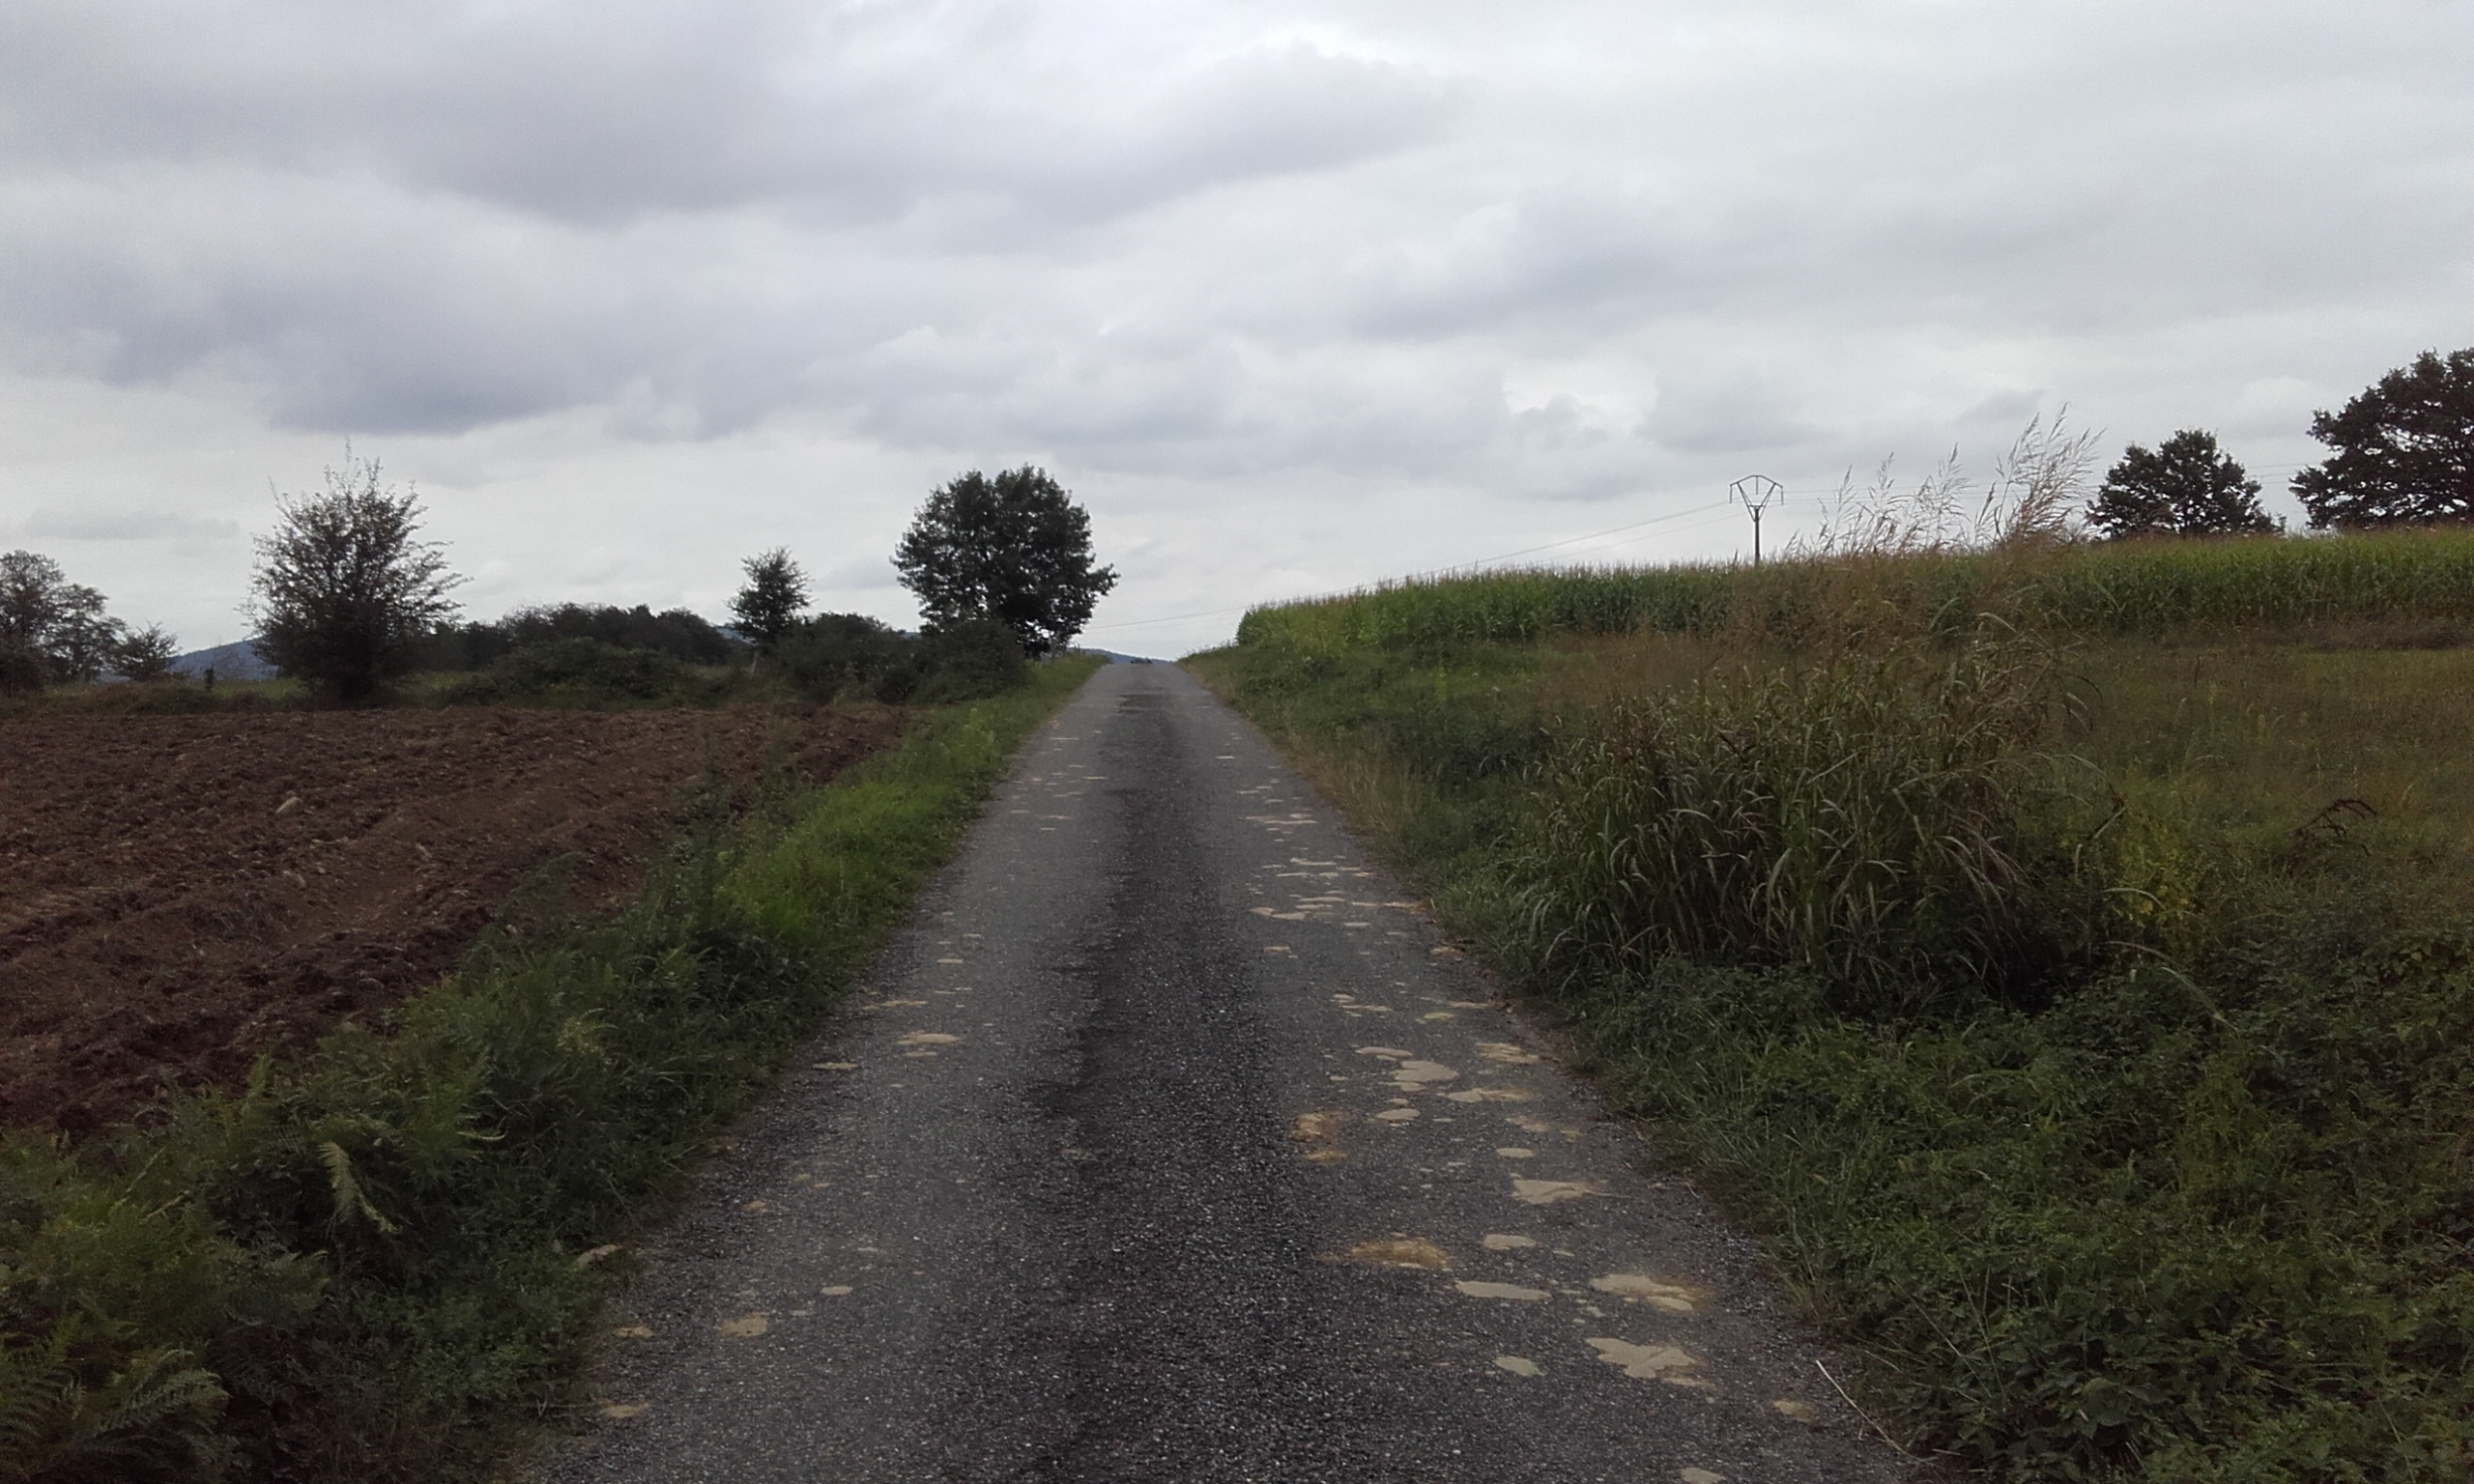
trees, road, path, nature, natural landscape, dirt road, lane, natural environment, tree, trail, sky, thoroughfare, grass, infrastructure, rural area, land lot, cloud, field, road surface, grassland, horizon, landscape, plant, nonbuilding structure, asphalt, plain, hill, meadow, prairie, shrub